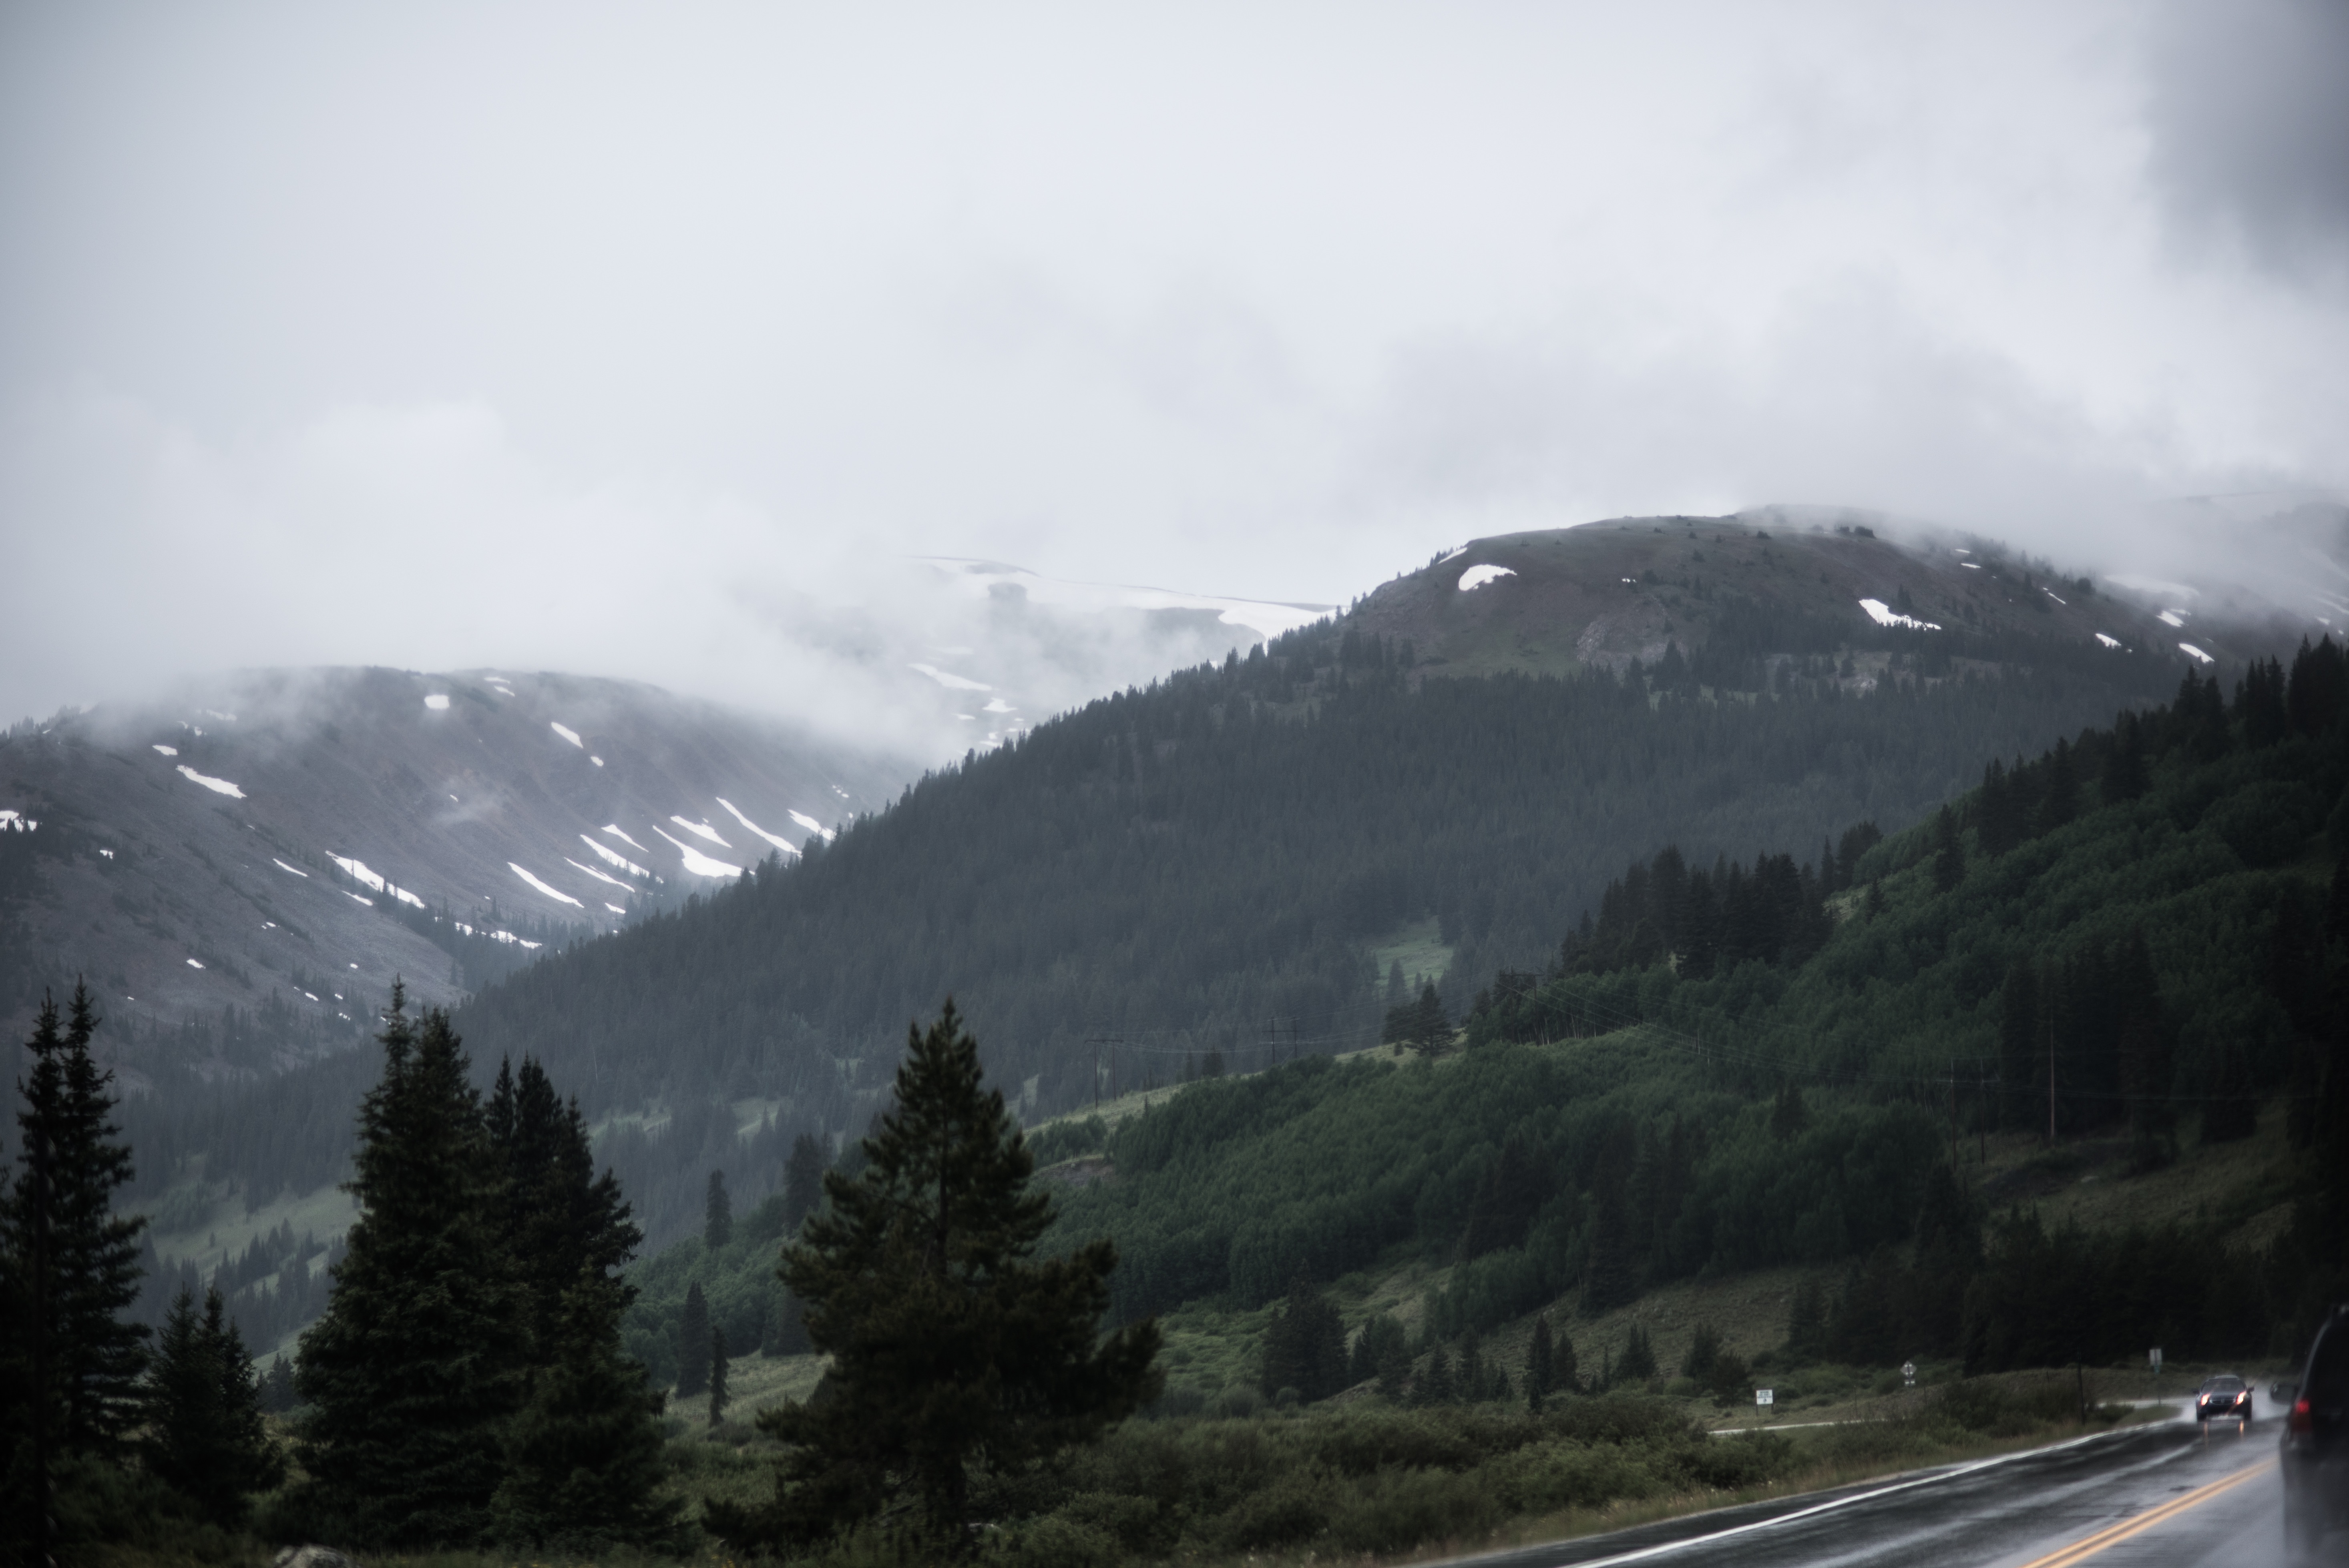
nature, mountain, snow, winter, cloud, mist, hill, valley, mountain range, weather, ridge, road trip, alps, landform, mountain pass, geographical feature, atmospheric phenomenon, mountainous landforms, geological phenomenon